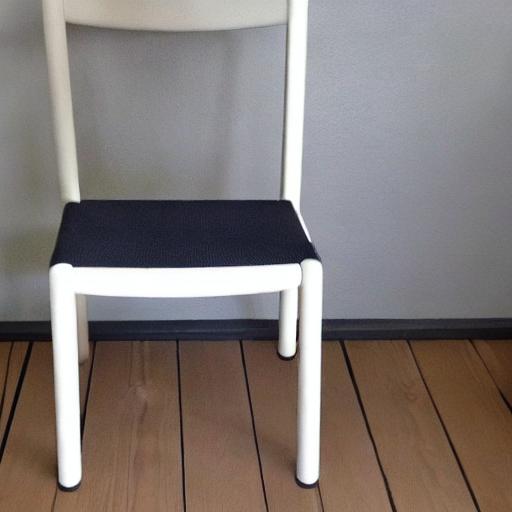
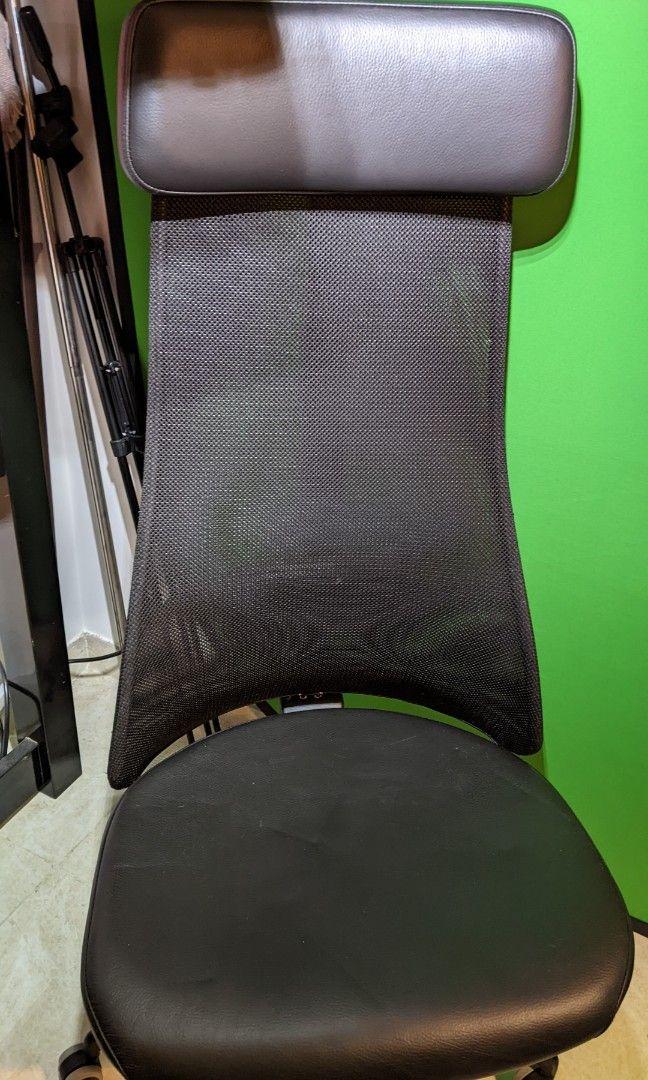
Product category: items_chair
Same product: no